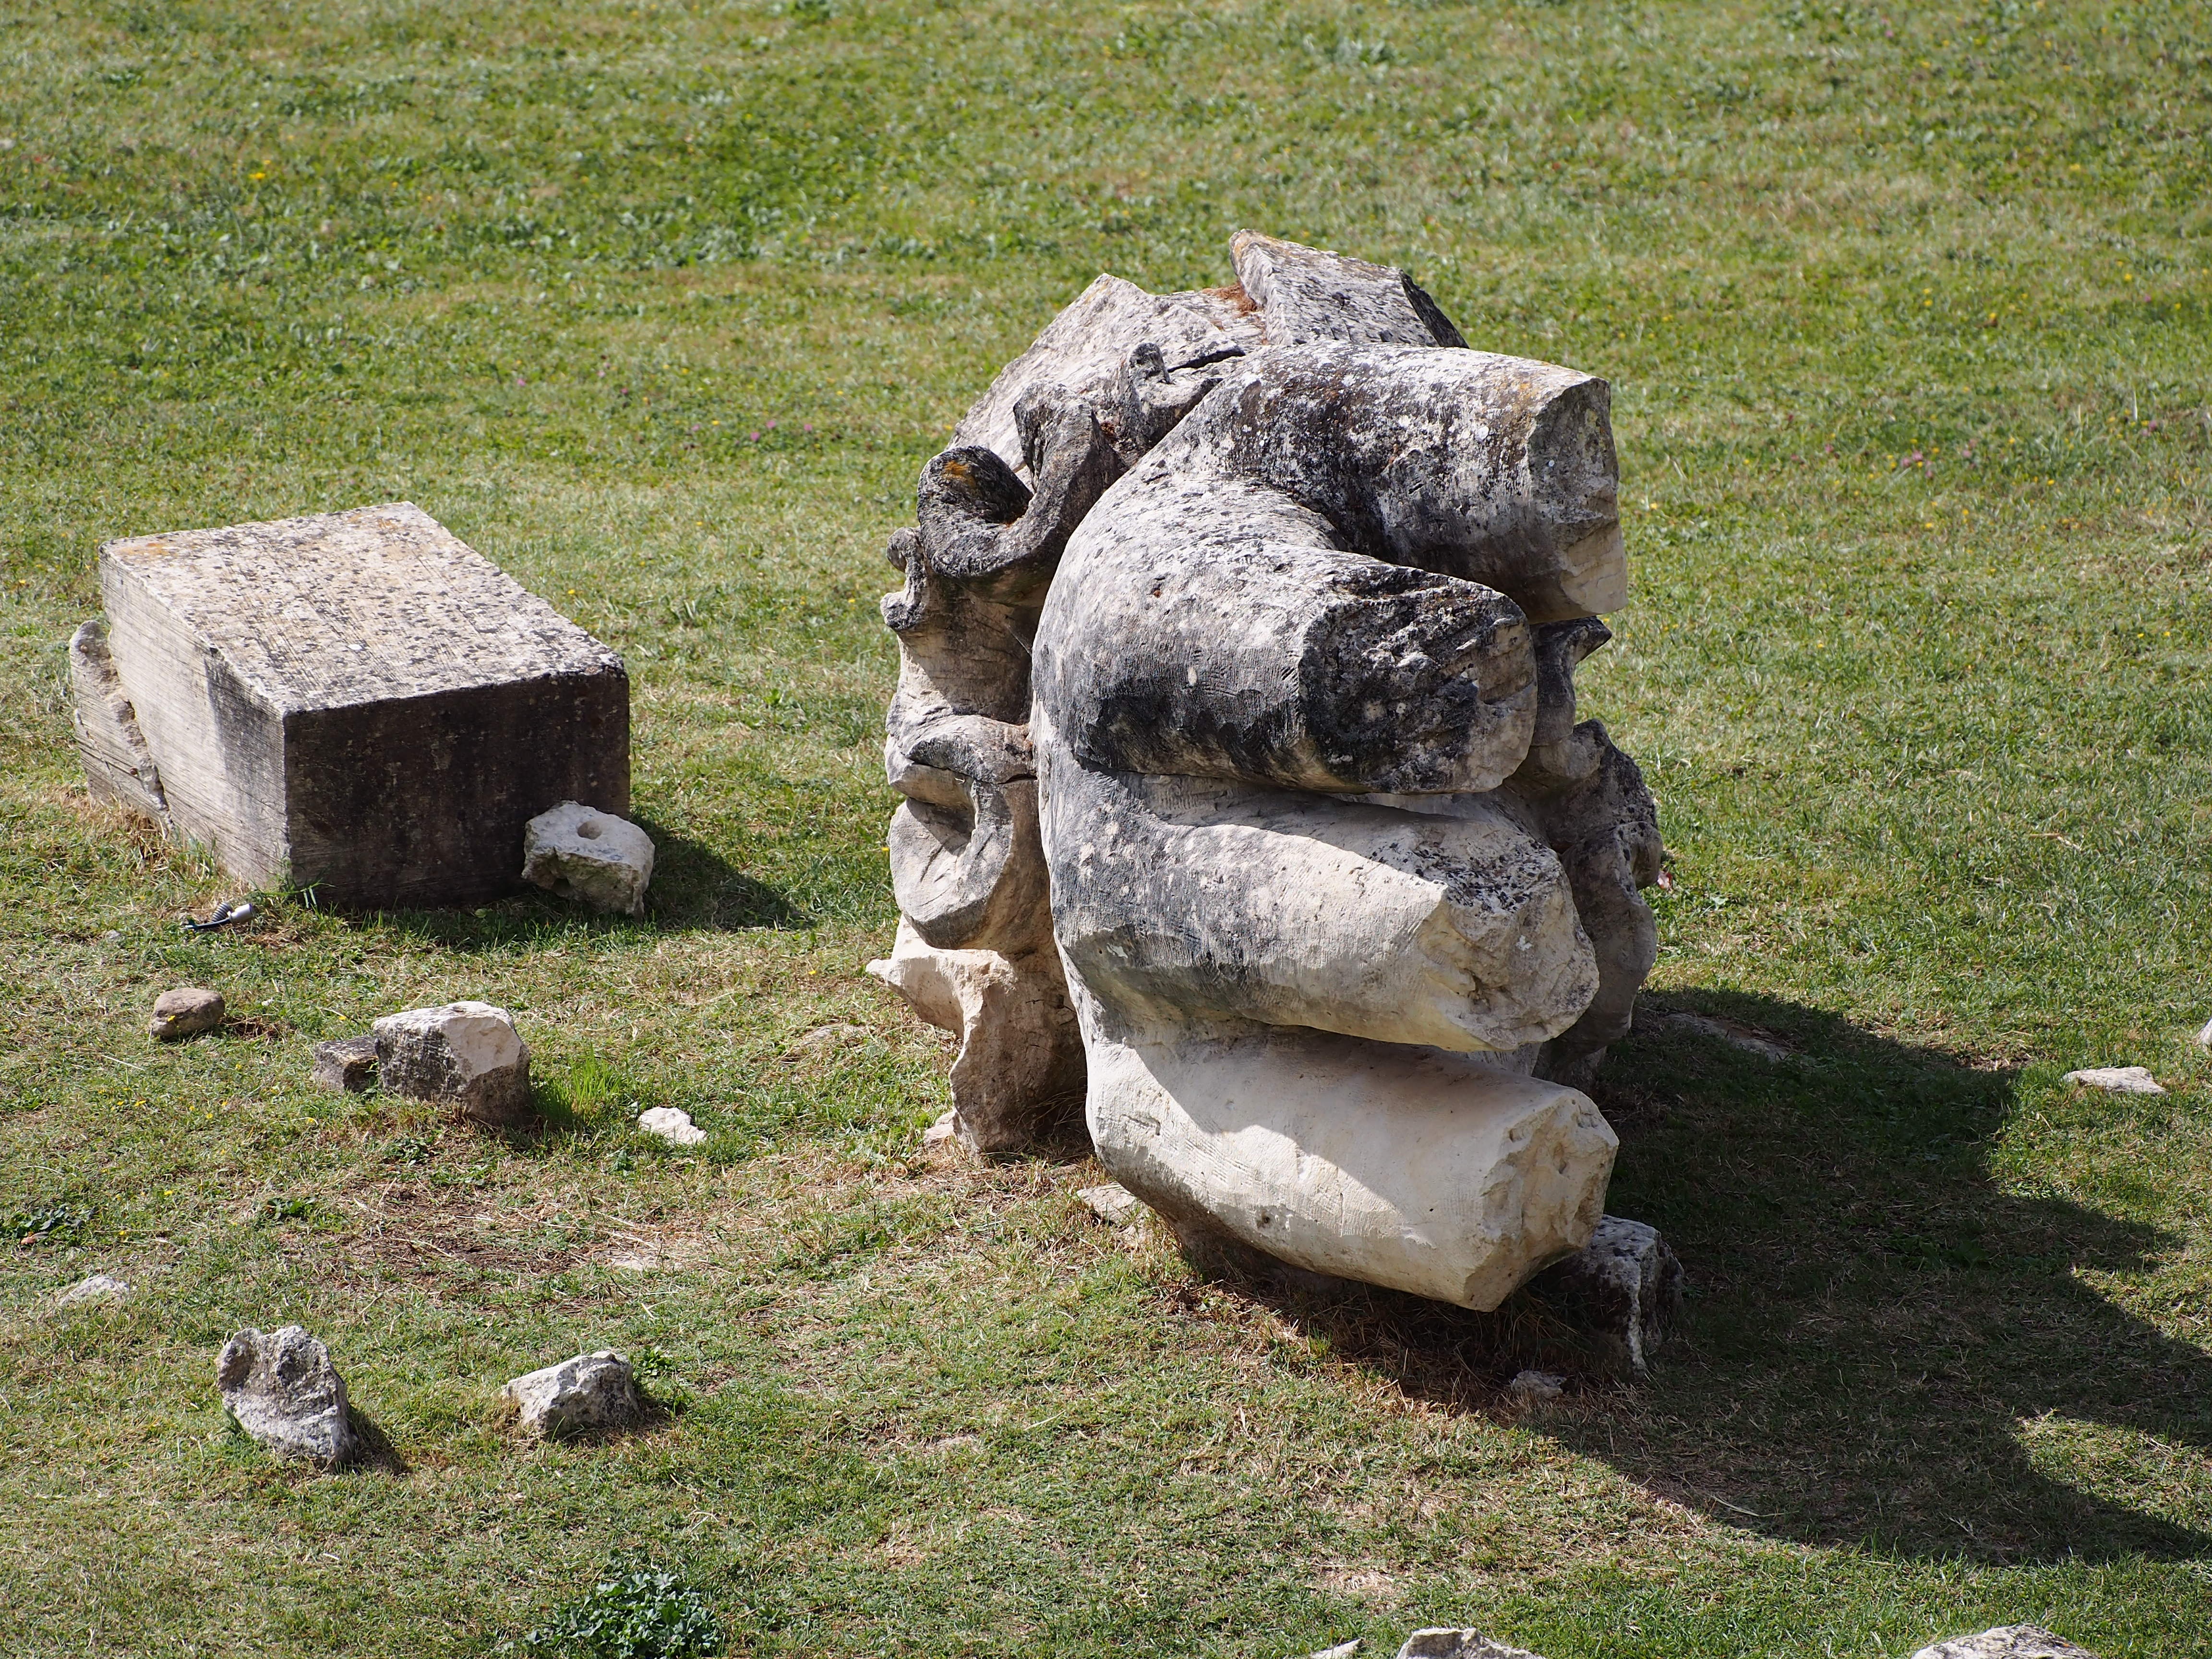
hand, rock, monument, france, statue, cathedral, ruin, grave, sculpture, religious, art, boulder, headstone, remains, carving, stone carving, ancient history, maillezais cathedral, st peter maillezais